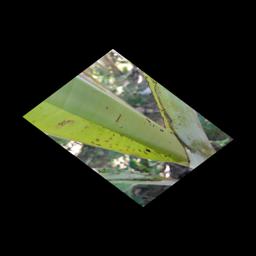
Label: BANANA APHIDS